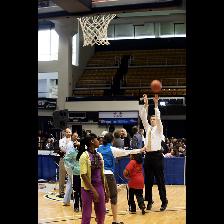
Label: Human